Biological pump

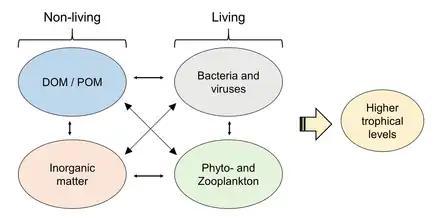
Connections between the different compartments of the living (bacteria/viruses and phyto−/zooplankton) and the nonliving (DOM/POM and inorganic matter) environment

Phytoplankton supports all life in the ocean as it converts inorganic compounds into organic constituents. This autotrophically produced biomass presents the foundation of the marine food web. In the diagram immediately below, the arrows indicate the various production (arrowhead pointing toward DOM pool) and removal processes of DOM (arrowhead pointing away), while the dashed arrows represent dominant biological processes involved in the transfer of DOM. Due to these processes, the fraction of labile DOM decreases rapidly with depth, whereas the refractory character of the DOM pool considerably increases during its export to the deep ocean. DOM, dissolved organic matter.